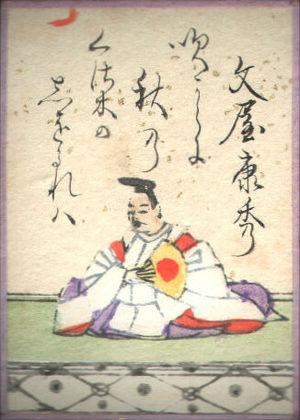
Le Ogura hyakunin isshu est une célèbre compilation de poèmes classiques japonais. Ce nom peut aussi faire référence au jeu karuta qui se base sur ce fameux recueil.
Les six génies de la poésie六歌仙, Rokkasen sont six poètes remarquables du début de l'époque de Heian.
Fun'ya no Yasuhide est un poète de waka japonais du début de l'époque de Heian. Il fait partie des six génies de la poésie ainsi que des trente-six grands poètes et un de ses poèmes a été sélectionné dans le Hyakunin Isshu. Aristocrate de la cour de Heian, il atteint le sixième rang supérieur.